Suhana Thapa

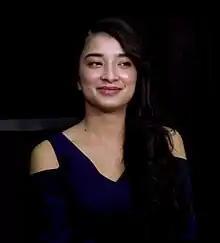
Thapa in 2019

Suhana Thapa is a Nepalese film actress. She debuted as an actor with the film "A Mero Hajur 3", of her own home production.